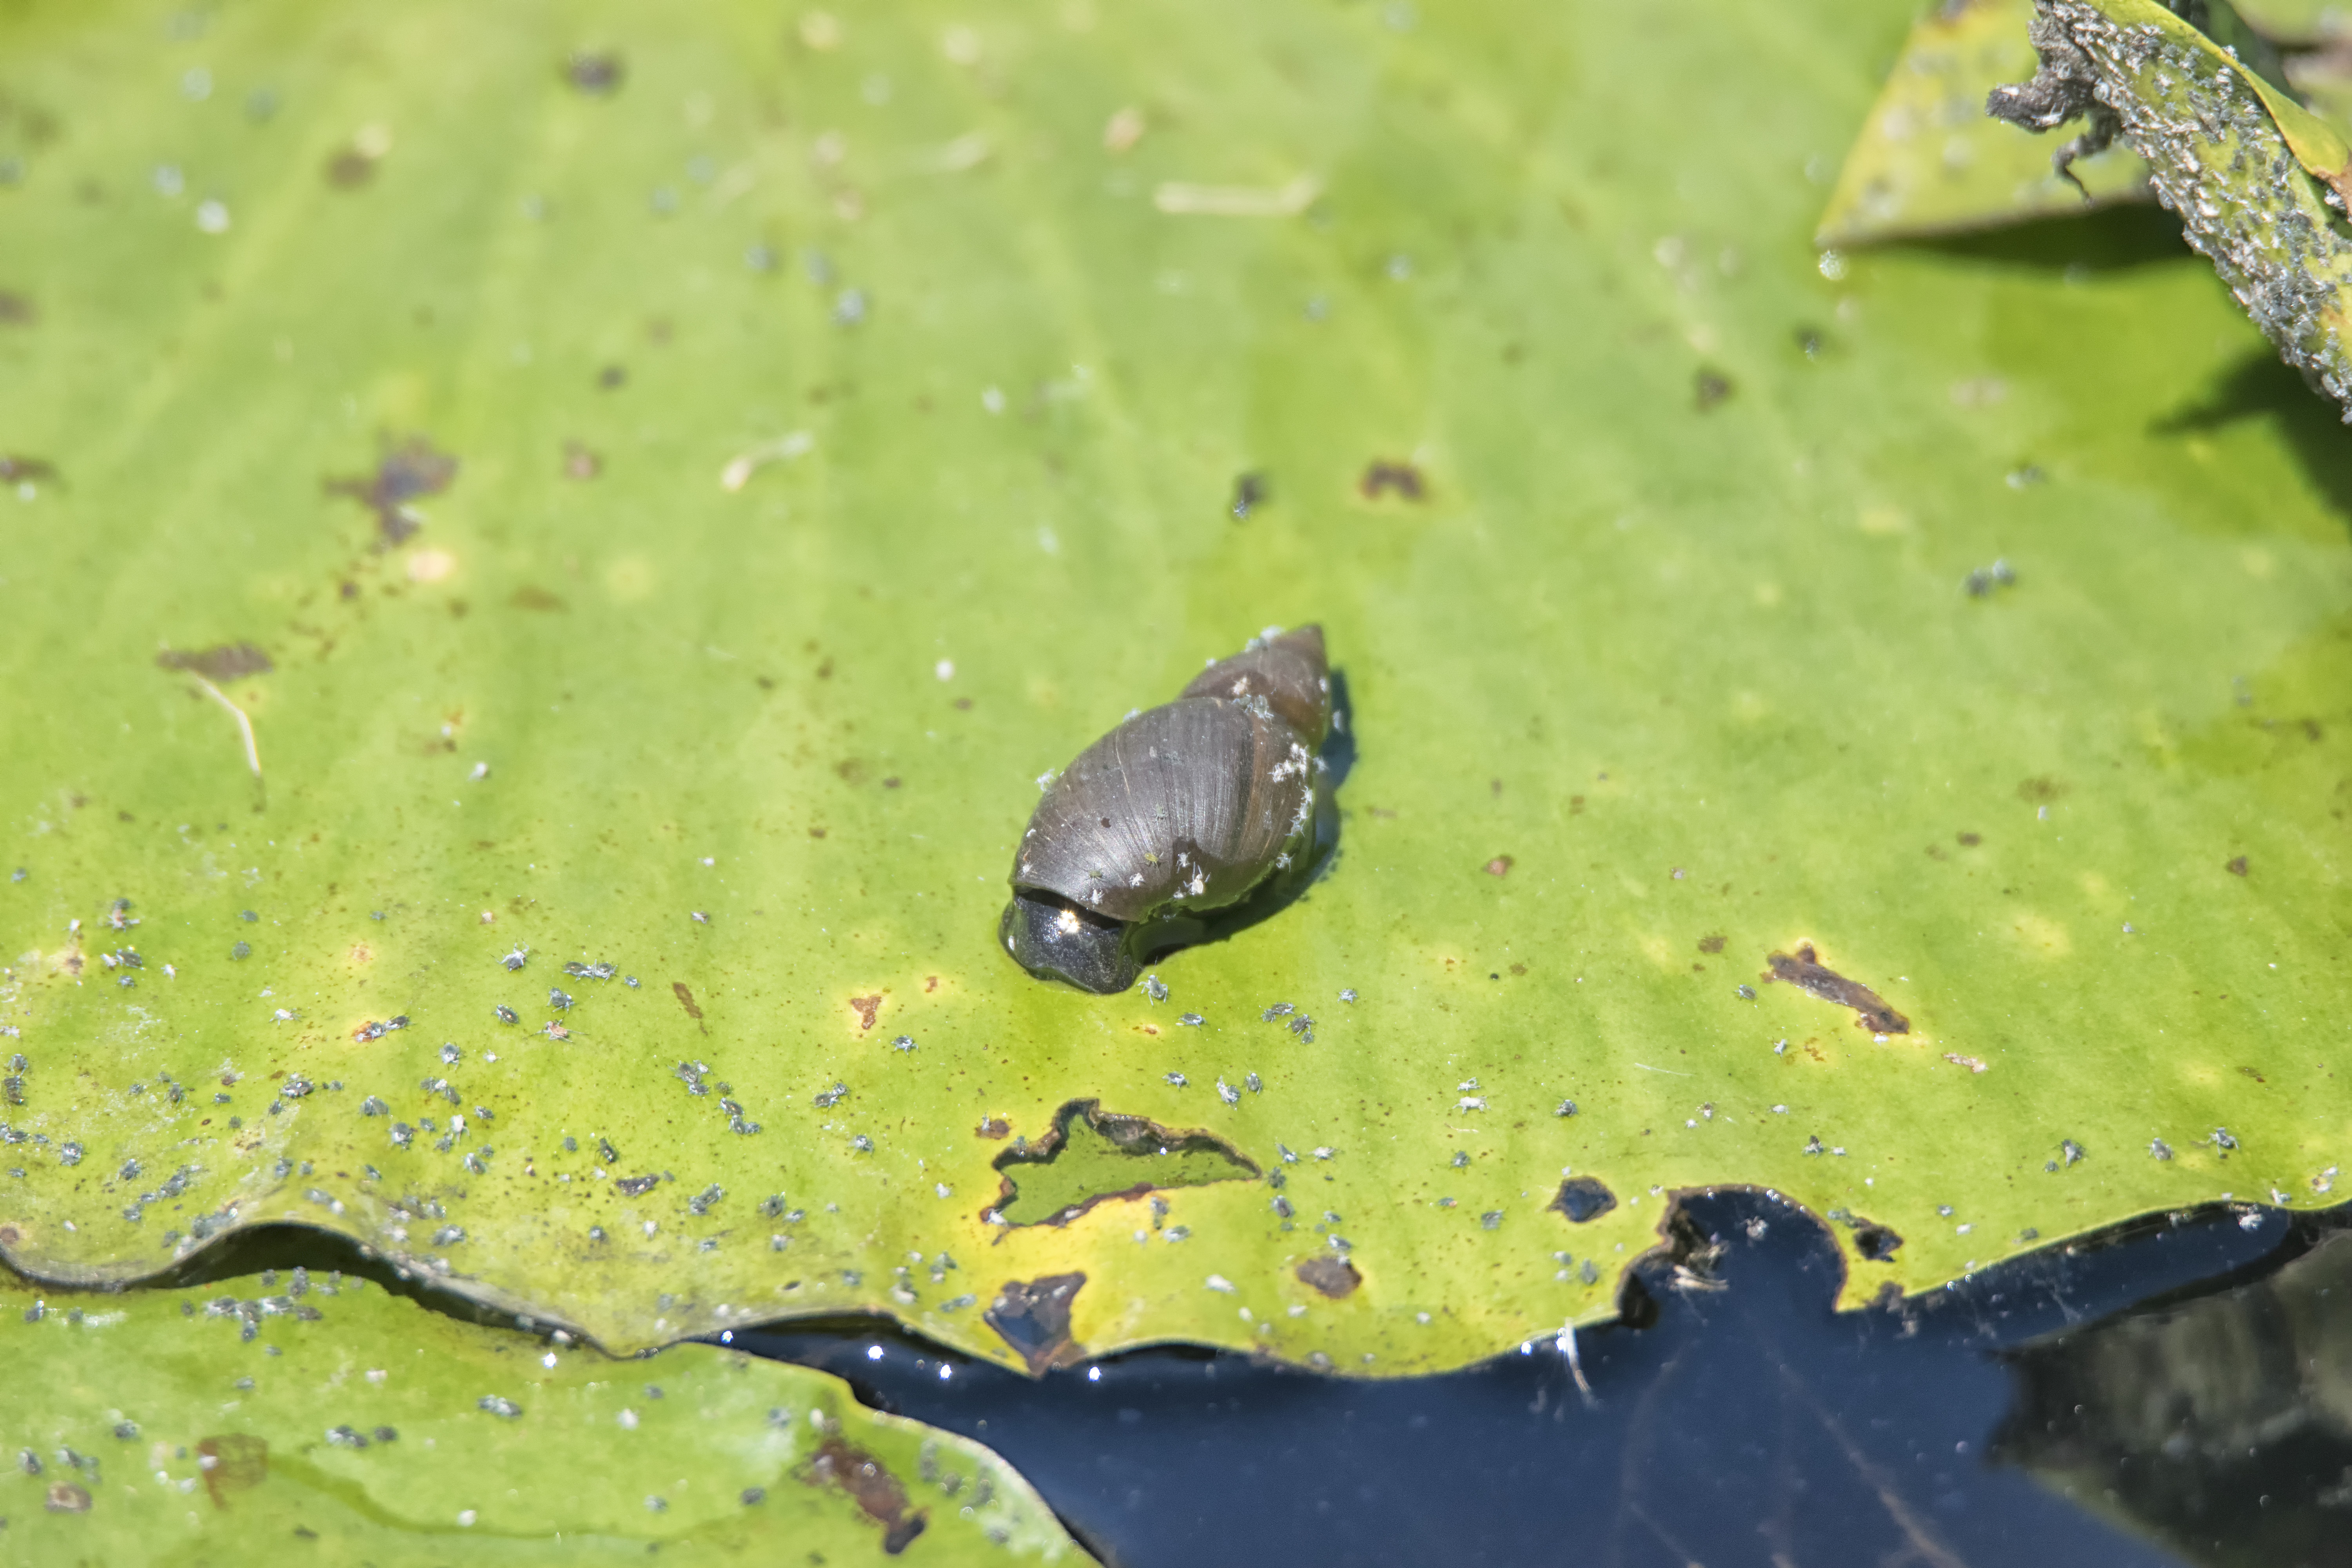
water, nature, plant, leaf, flower, wildlife, green, insect, biology, botany, amphibian, flora, fauna, invertebrate, close up, canada, quebec, sherbrooke, macro photography